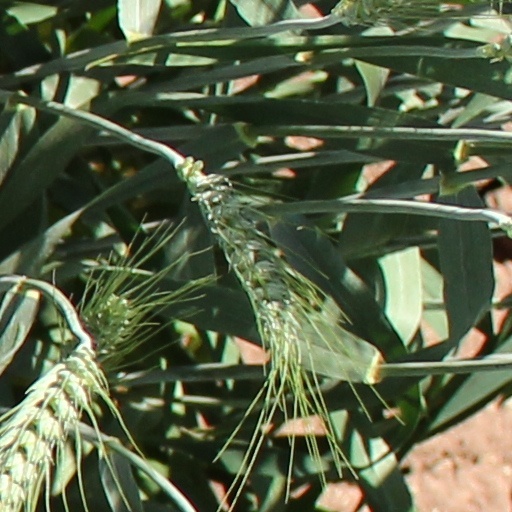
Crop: wheat